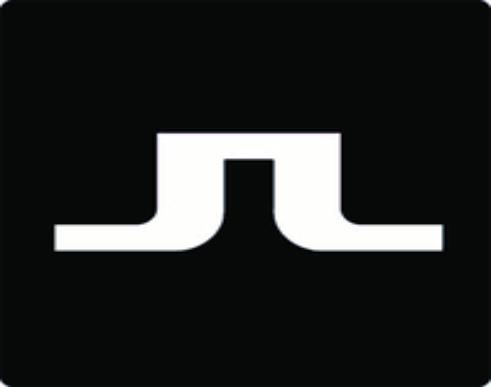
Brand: jlindeberg-1
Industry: Clothes